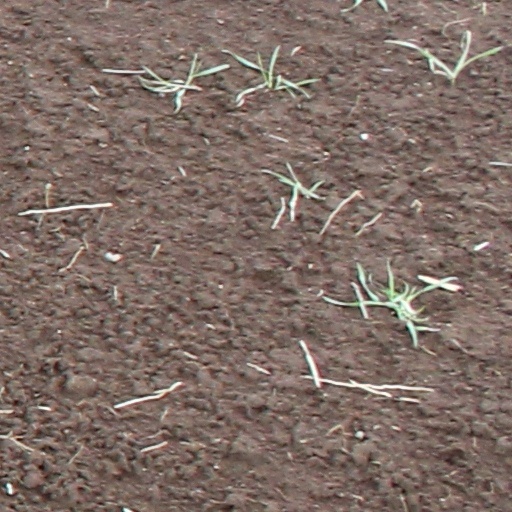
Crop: wheat